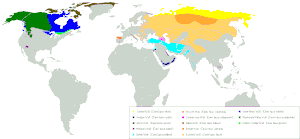
Le loup des Indes désigne une population de loups vivant en Inde. Cette population a longtemps été considérée comme une variété de la sous-espèce de loup gris appelé loup iranien mais des études récentes la placent comme une espèce à part entière, de même que Canis himalayensis. Ce loup est persécuté et est en voie de disparition ; il a la réputation de voler les enfants, comme dans l'œuvre de Rudyard Kipling.